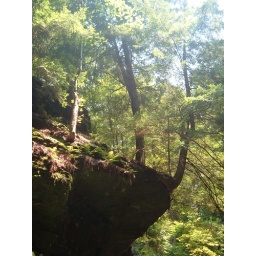
There are trees growing off the sides of the rocks all over the trails.